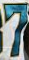
Number: 7